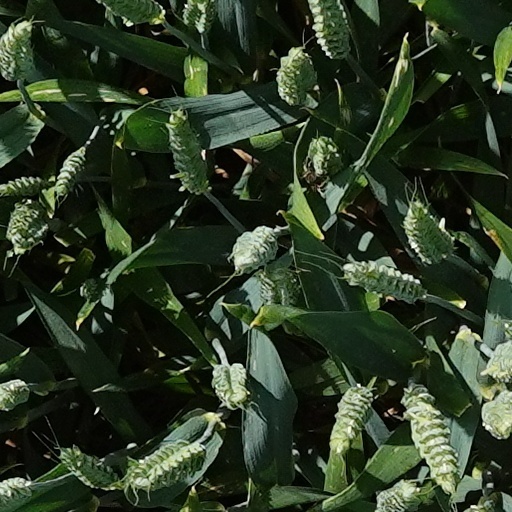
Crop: wheat